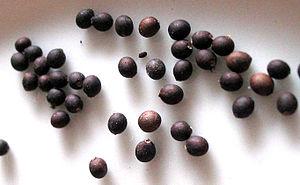
La sauge officinale est un sous-arbrisseau de la famille des Lamiacées, souvent cultivé dans les jardins comme plante condimentaire et officinale ou tout simplement pour la beauté de son feuillage et de ses fleurs. On l'appelle aussi herbe sacrée ou thé d'Europe.